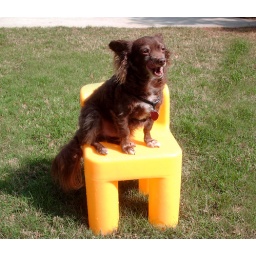
Zeke in a yellow chair